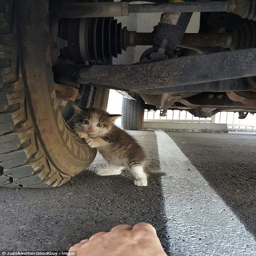
this is the moment the terrified kitten was found hiding under a car tire after being abandoned by her mother